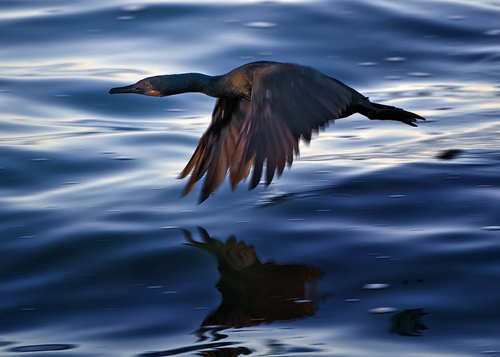
this bird has long wings, a long neck and a black beak.
a large flying bird with long rigid dark red wings, black tail feathers, and a black flat beak.
a large bird with black wings and rectrices, copper wing tips and a long neck.
this bird has a very dark grey overall body color.
large bird that is brown and black all over, it has a bigger bill.
this bird has a long black neck and a long black beak, as well as brown wings.
this large brown bird has a long neck and a small head.
this bird has wings that are brown and has a long necka large bird with a long neck, orange wingtips, black wings and red head.
this bird has a long neck, with a long black bill.
Species: Pelagic Cormorant